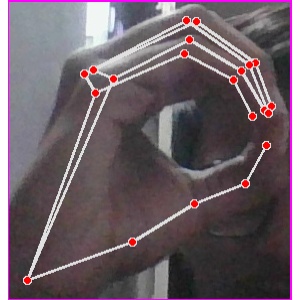
अक्षर: ठ